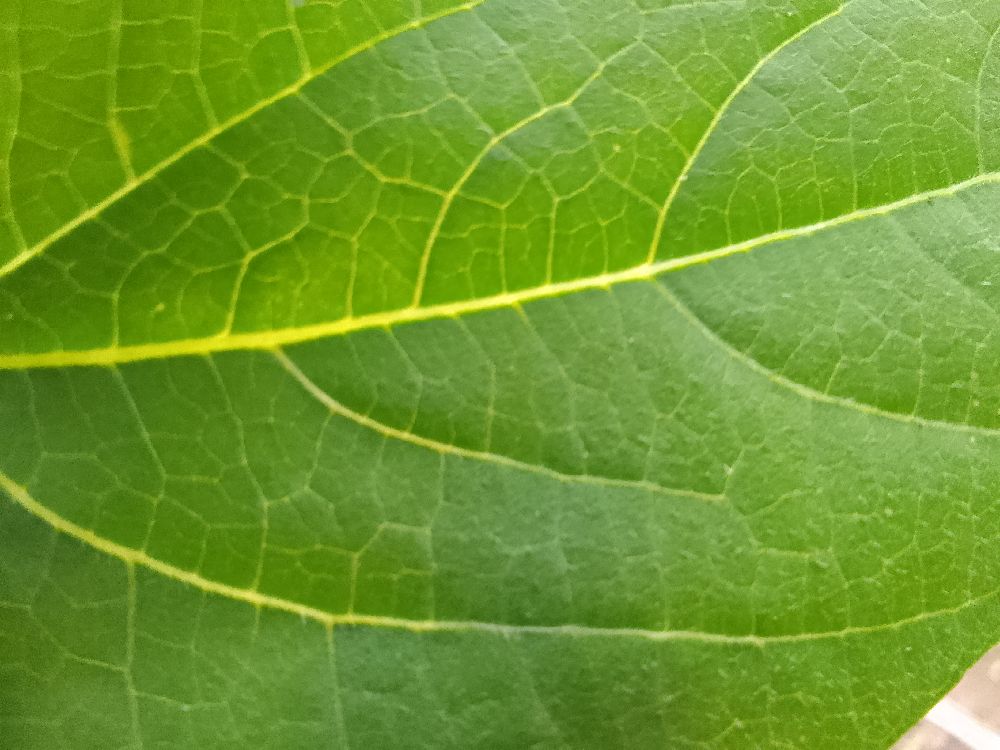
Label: healthy